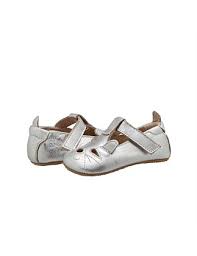
Waste category: shoes